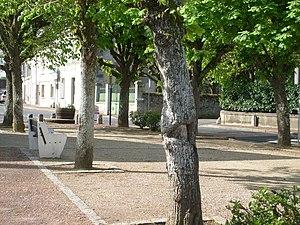
Dame-Marie-les-Bois est une commune française située dans le département d'Indre-et-Loire, en région Centre-Val de Loire.